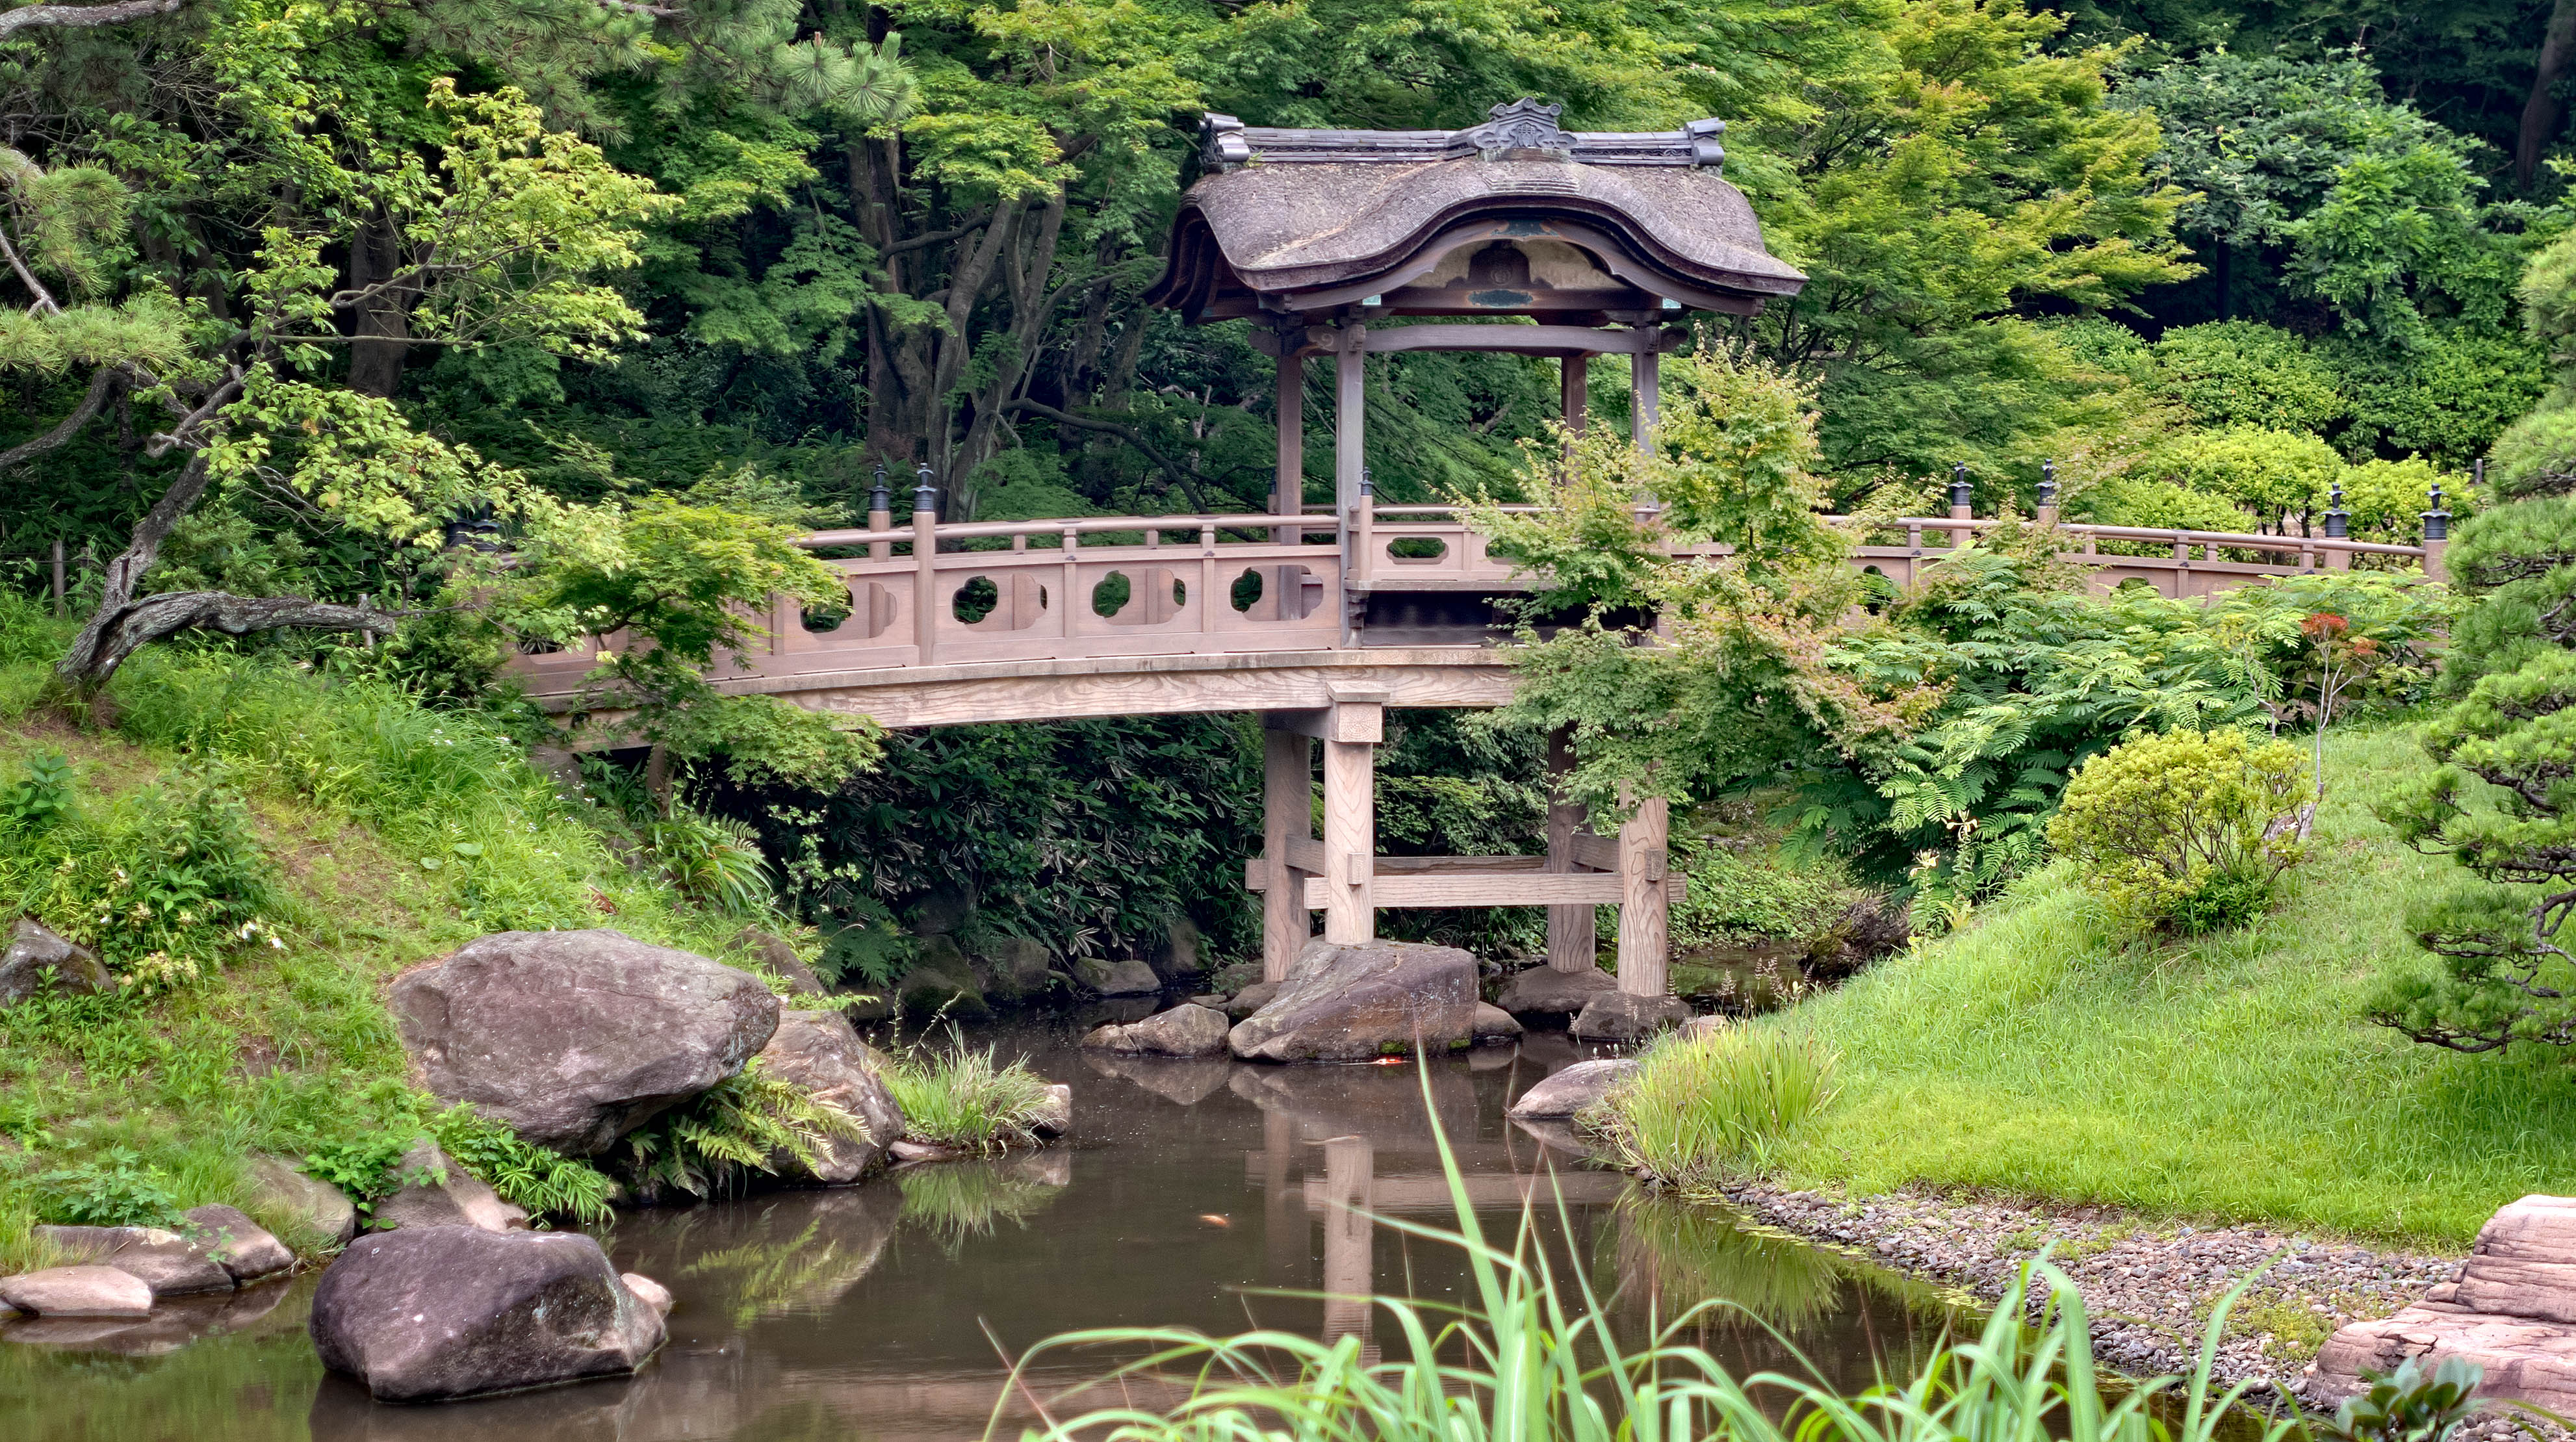
pond, jungle, machinery, garden, japan, 2014, hdr, rainforest, botanical garden, lumix, panasonic, dmc, lx7, panasoniclumixdmclx7, estate, yokohama, kanagawaprefecture, sankeiengardens, machineryhdr